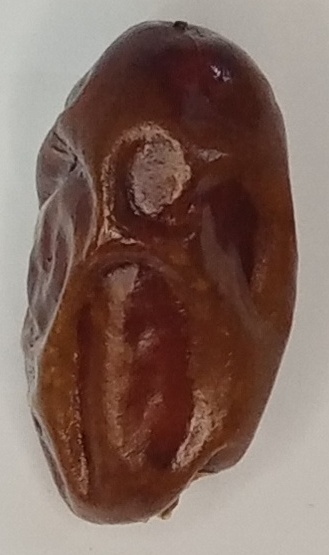
Variety: aseel
Size: medium
Grade: grade-1